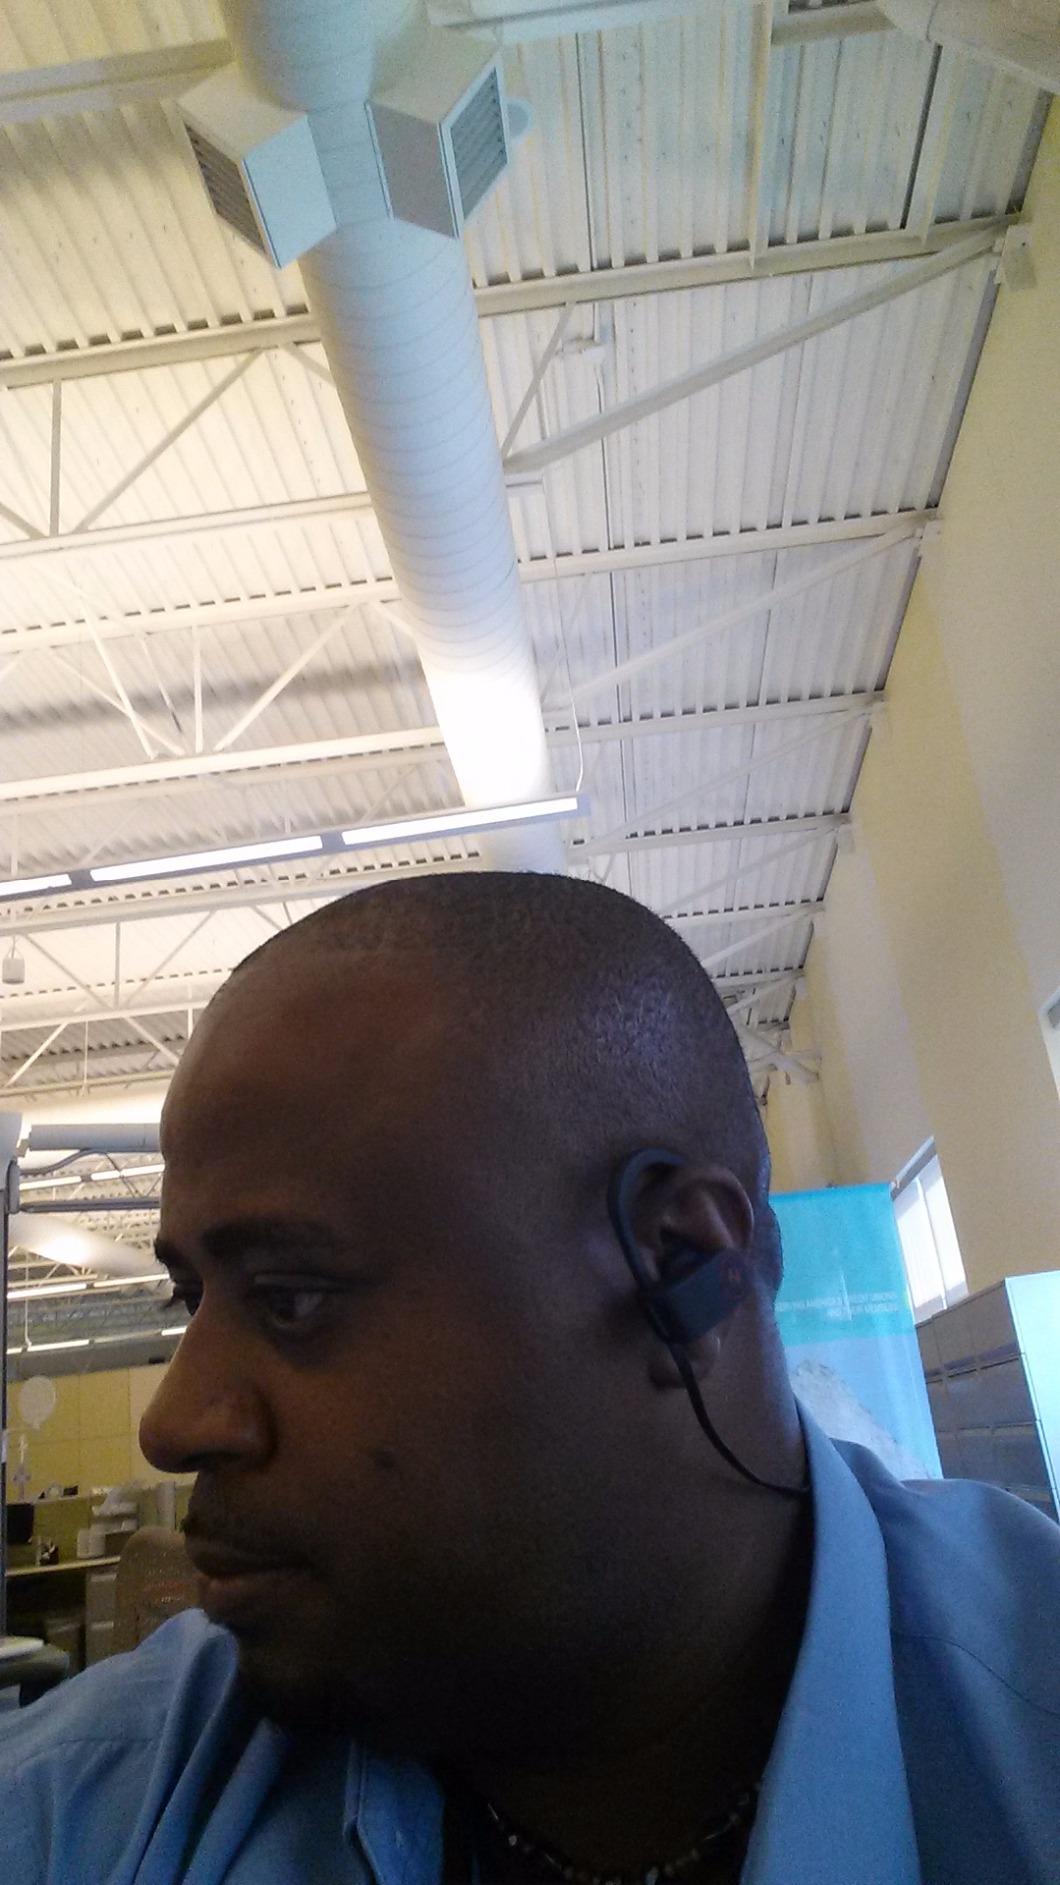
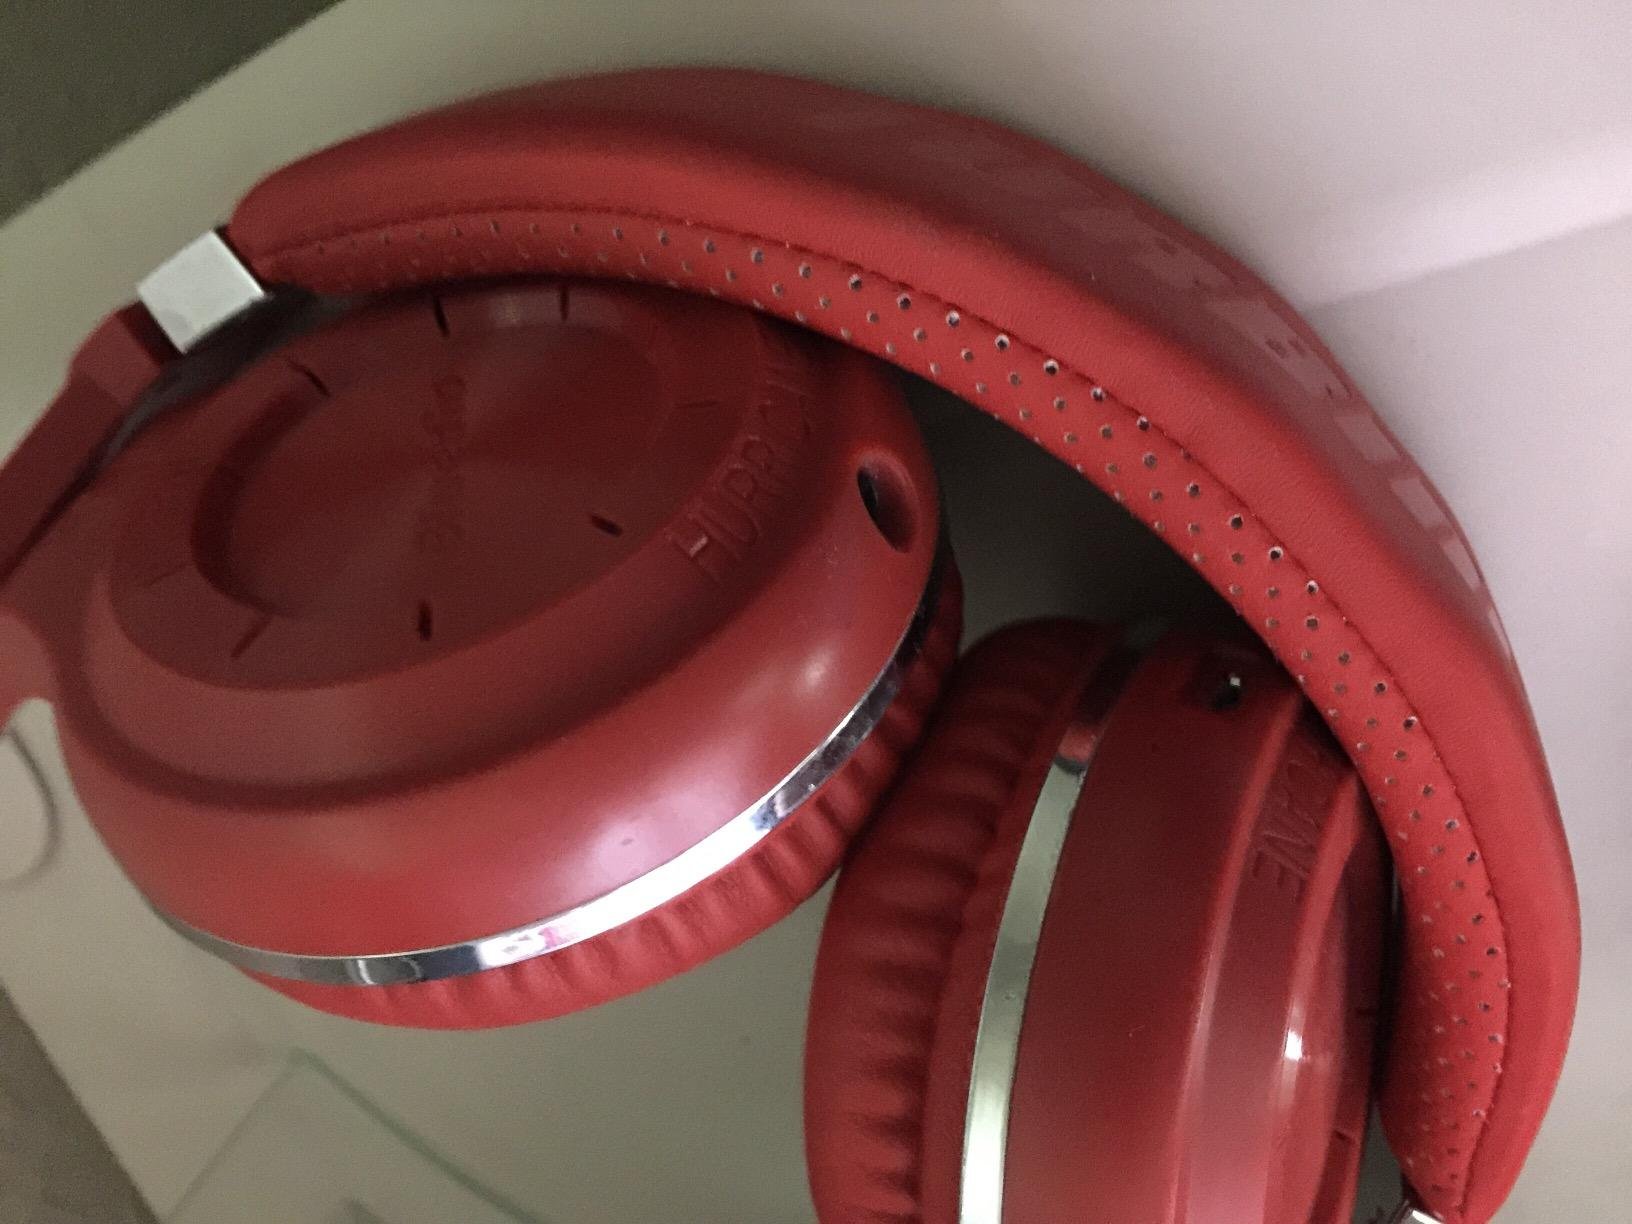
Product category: headphones
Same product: no